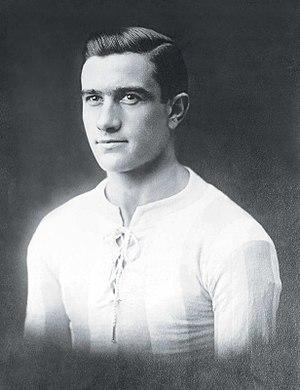
Francisco Olazar était un footballeur et entraîneur argentin.